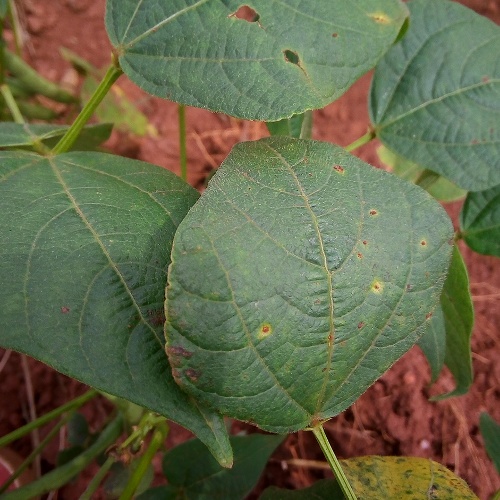
Leaf condition: bean_rust